Bat Pussy

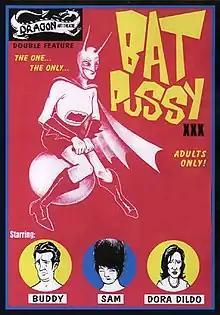
DVD cover illustrated by Matt Allison

Bat Pussy is an American pornographic film, believed to have been produced in the early 1970s. Ostensibly a spoof of the 1966–1968 "Batman" television series, it has been cited as the earliest example of a pornographic parody film and more infamously considered to be the worst pornographic film ever made.